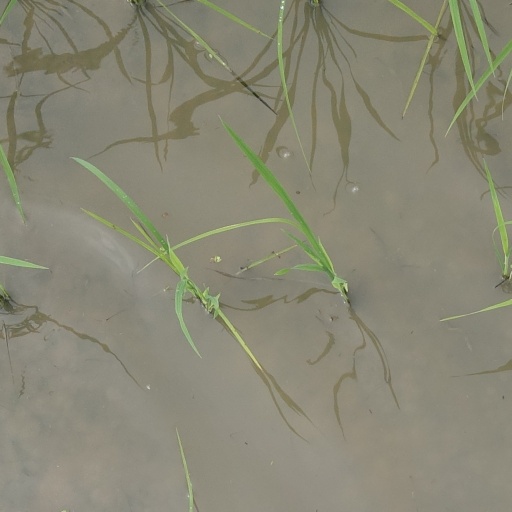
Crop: rice